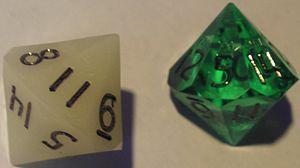
deux dés à 14 faces
Un dé à quatorze faces ou d14 en abrégé est une variante de dé comportant quatorze faces.